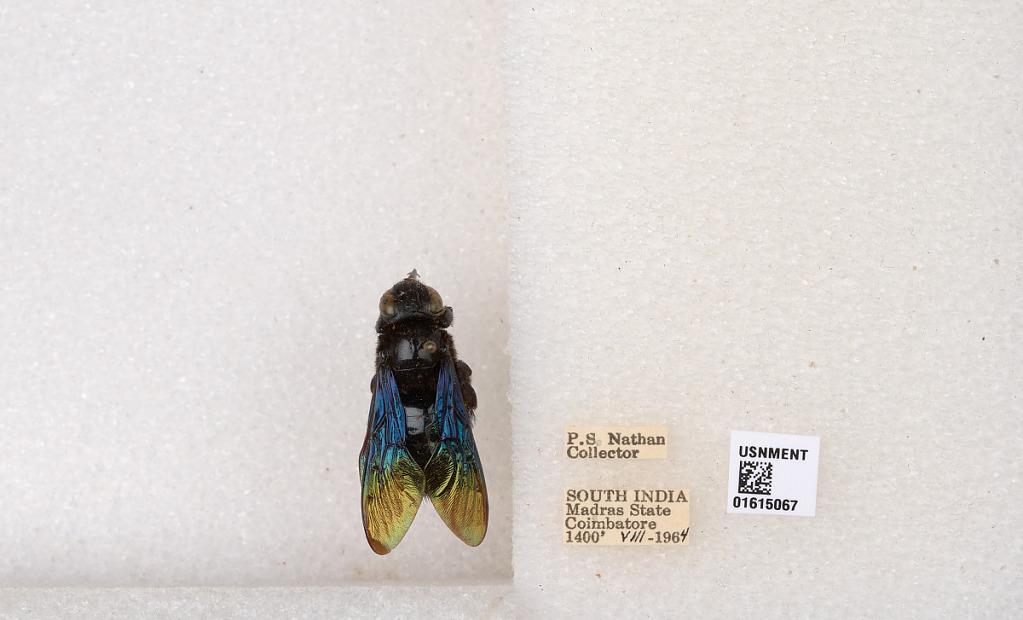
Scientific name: Xylocopa (Biluna) auripennis auripennis Lepeletier
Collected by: P. Nathan
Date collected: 1964-8-1
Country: India
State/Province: Tamil Nadu
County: Coimbatore
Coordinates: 10.9955, 76.9034